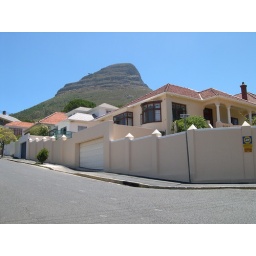
Signal Hill looms in the background. Most of the houses have high walls for security.